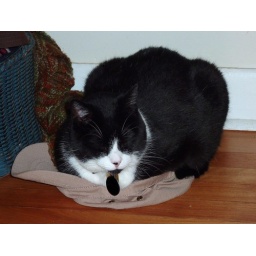
The cat in the hat